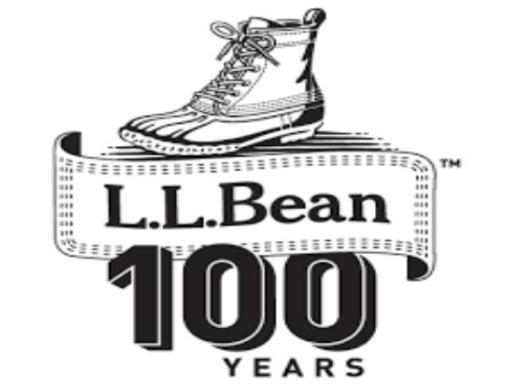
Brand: l.l.bean
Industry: Clothes